Anca Dragu

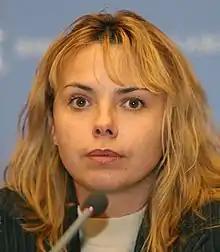
Dragu in 2015

Anca Dana Paliu Dragu (born 3 May 1972) is a Romanian economist and politician. She was Minister of Public Finance of Romania, as well as President of the Senate of Romania from 21 December 2020 to 23 November 2021. Dragu was the first woman in the history of the Senate to hold this position. In December 2023, she obtained Moldovan citizenship and was appointed Governor of the National Bank of Moldova.